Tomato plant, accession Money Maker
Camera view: vertical (180 deg); turntable rotation: 90 degrees
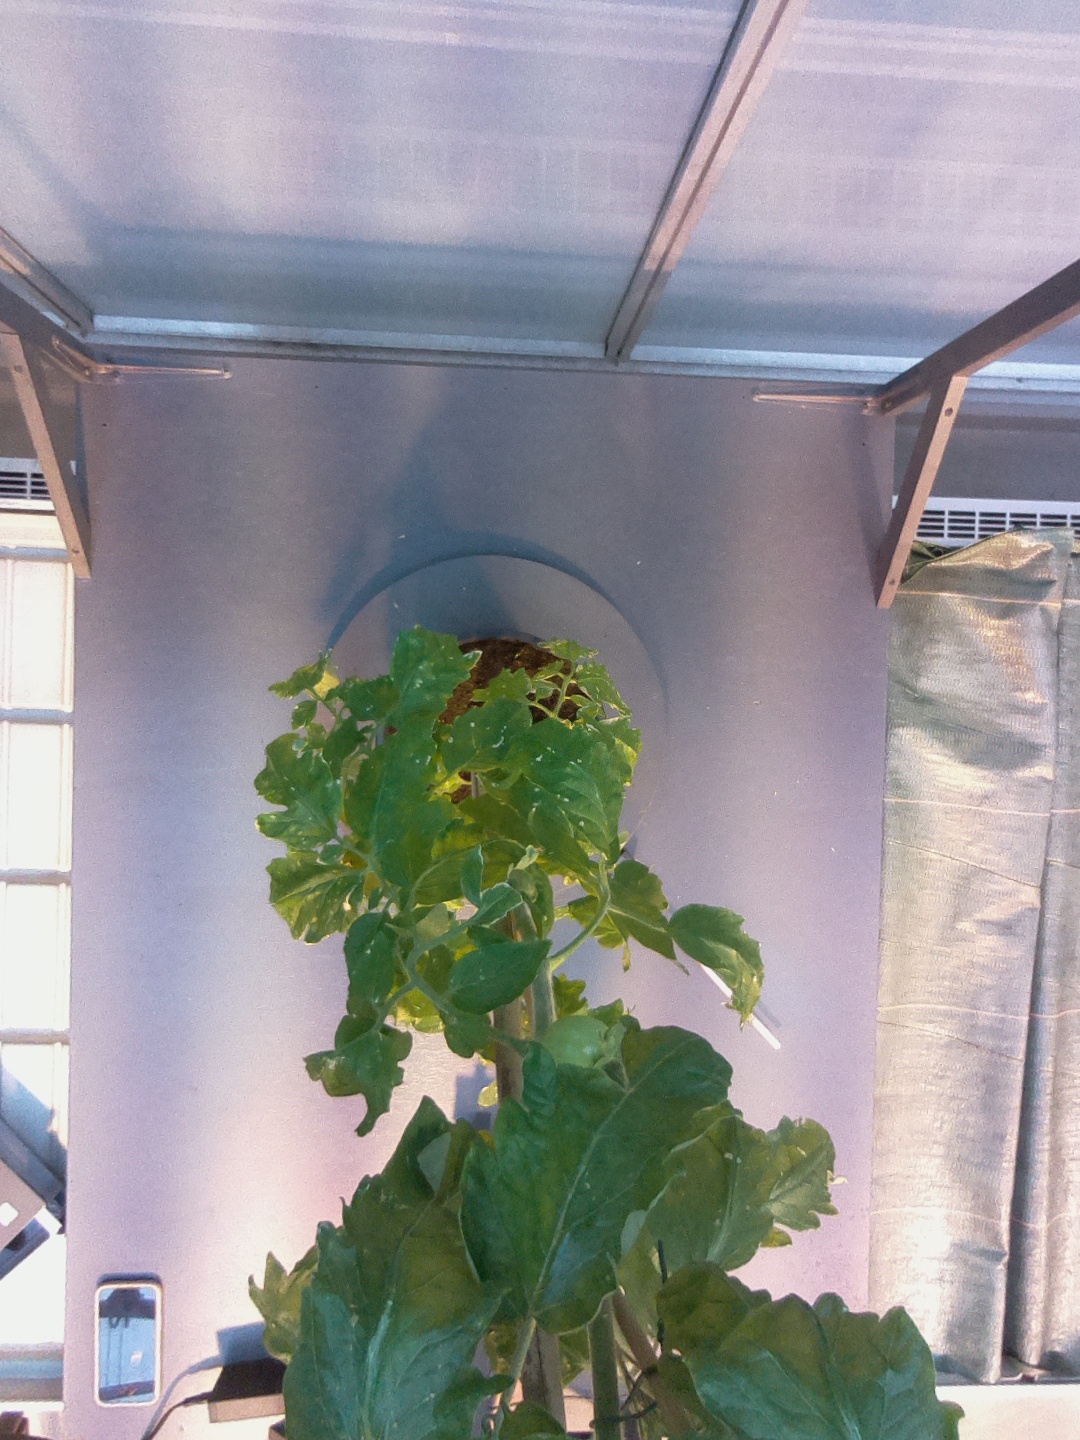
BBCH growth stage 75: 50%-60% of final fruit size